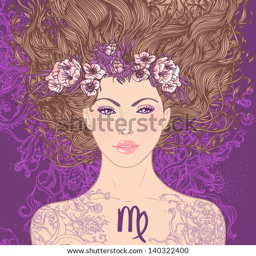
illustration of astrological sign as a beautiful girl .